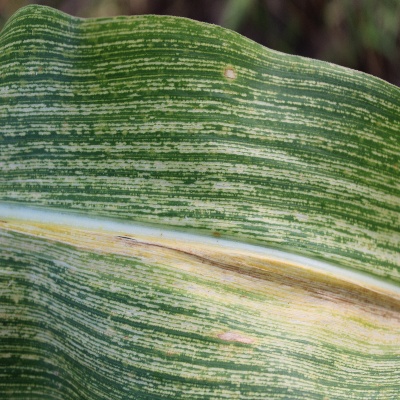
Crop: Maize
Condition: streak virus